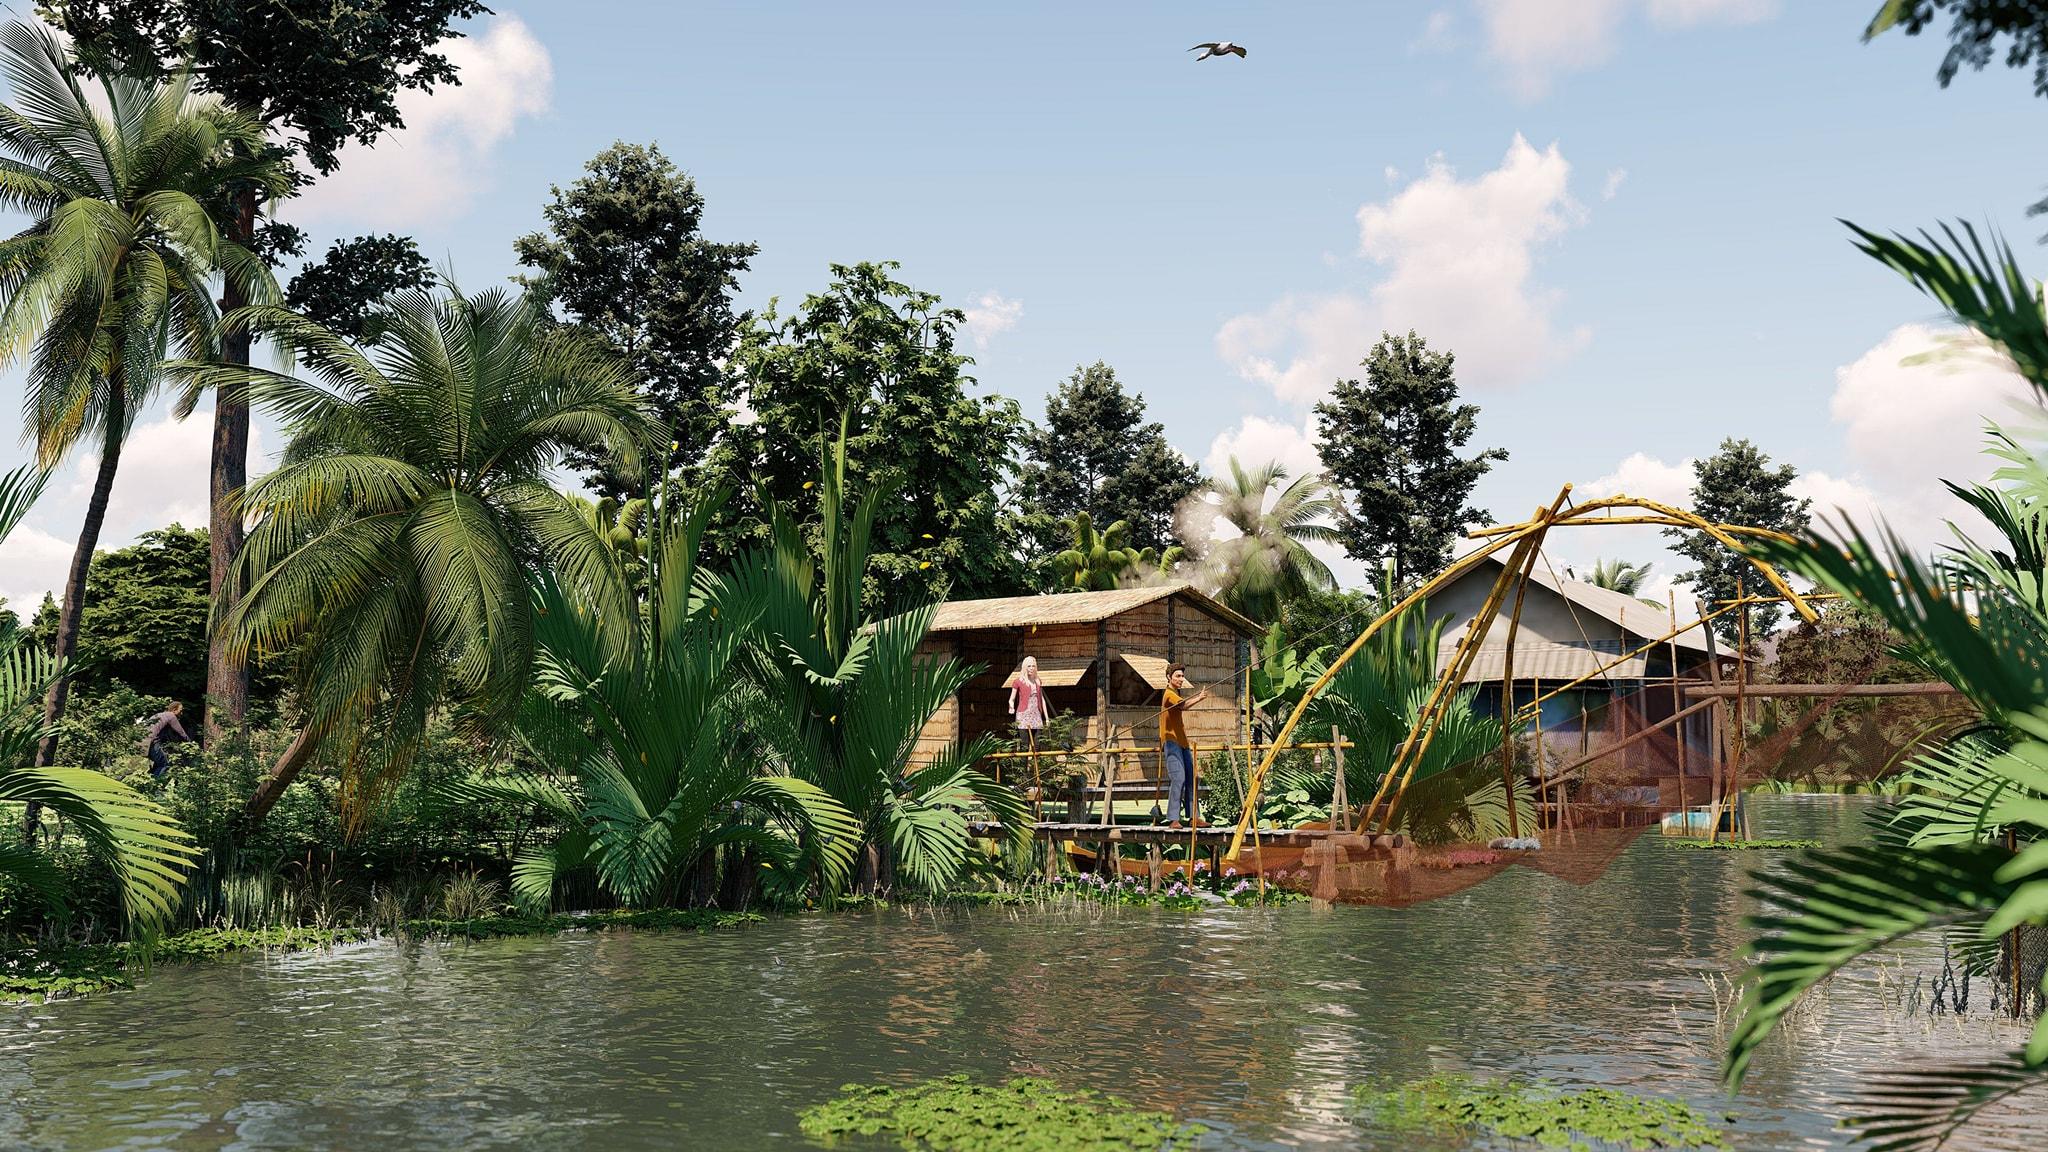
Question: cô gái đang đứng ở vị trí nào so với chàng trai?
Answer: cô gái đang đứng phía sau chàng trai